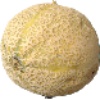
Label: cantaloupe